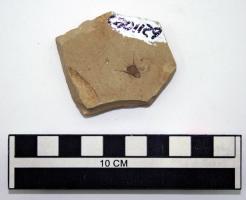
一个化石属于被子植物，其特征描述:单独保存的具刺果实化石。果实近倒三角形或椭圆形，少数呈横椭圆形；形体较大，长约6~10mm，宽约4~6mm。